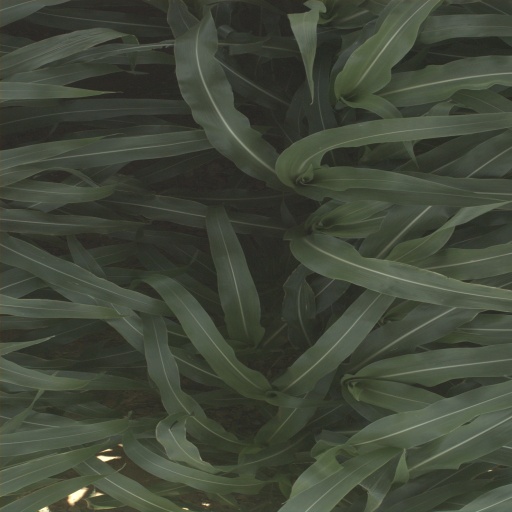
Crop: sorghum